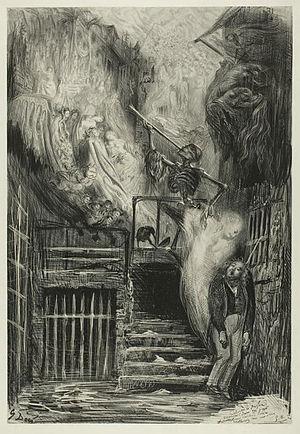
Gérard Labrunie, dit Gérard de Nerval, est un écrivain et un poète français, né le 22 mai 1808 à Paris, ville où il est mort le 26 janvier 1855. Figure majeure du romantisme français, il est essentiellement connu pour ses poèmes et ses nouvelles, notamment son ouvrage Les Filles du feu, recueil de nouvelles, son recueil de sonnets publié en 1854 et sa nouvelle poétique Aurélia publiée en 1855.